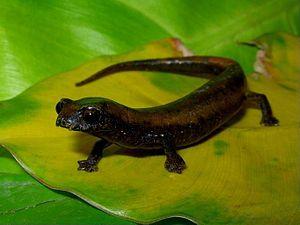
Bolitoglossa pandi est une espèce d'urodèles de la famille des Plethodontidae.